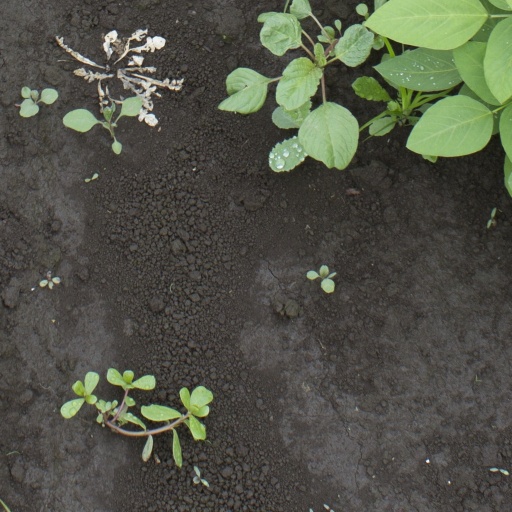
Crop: soybean